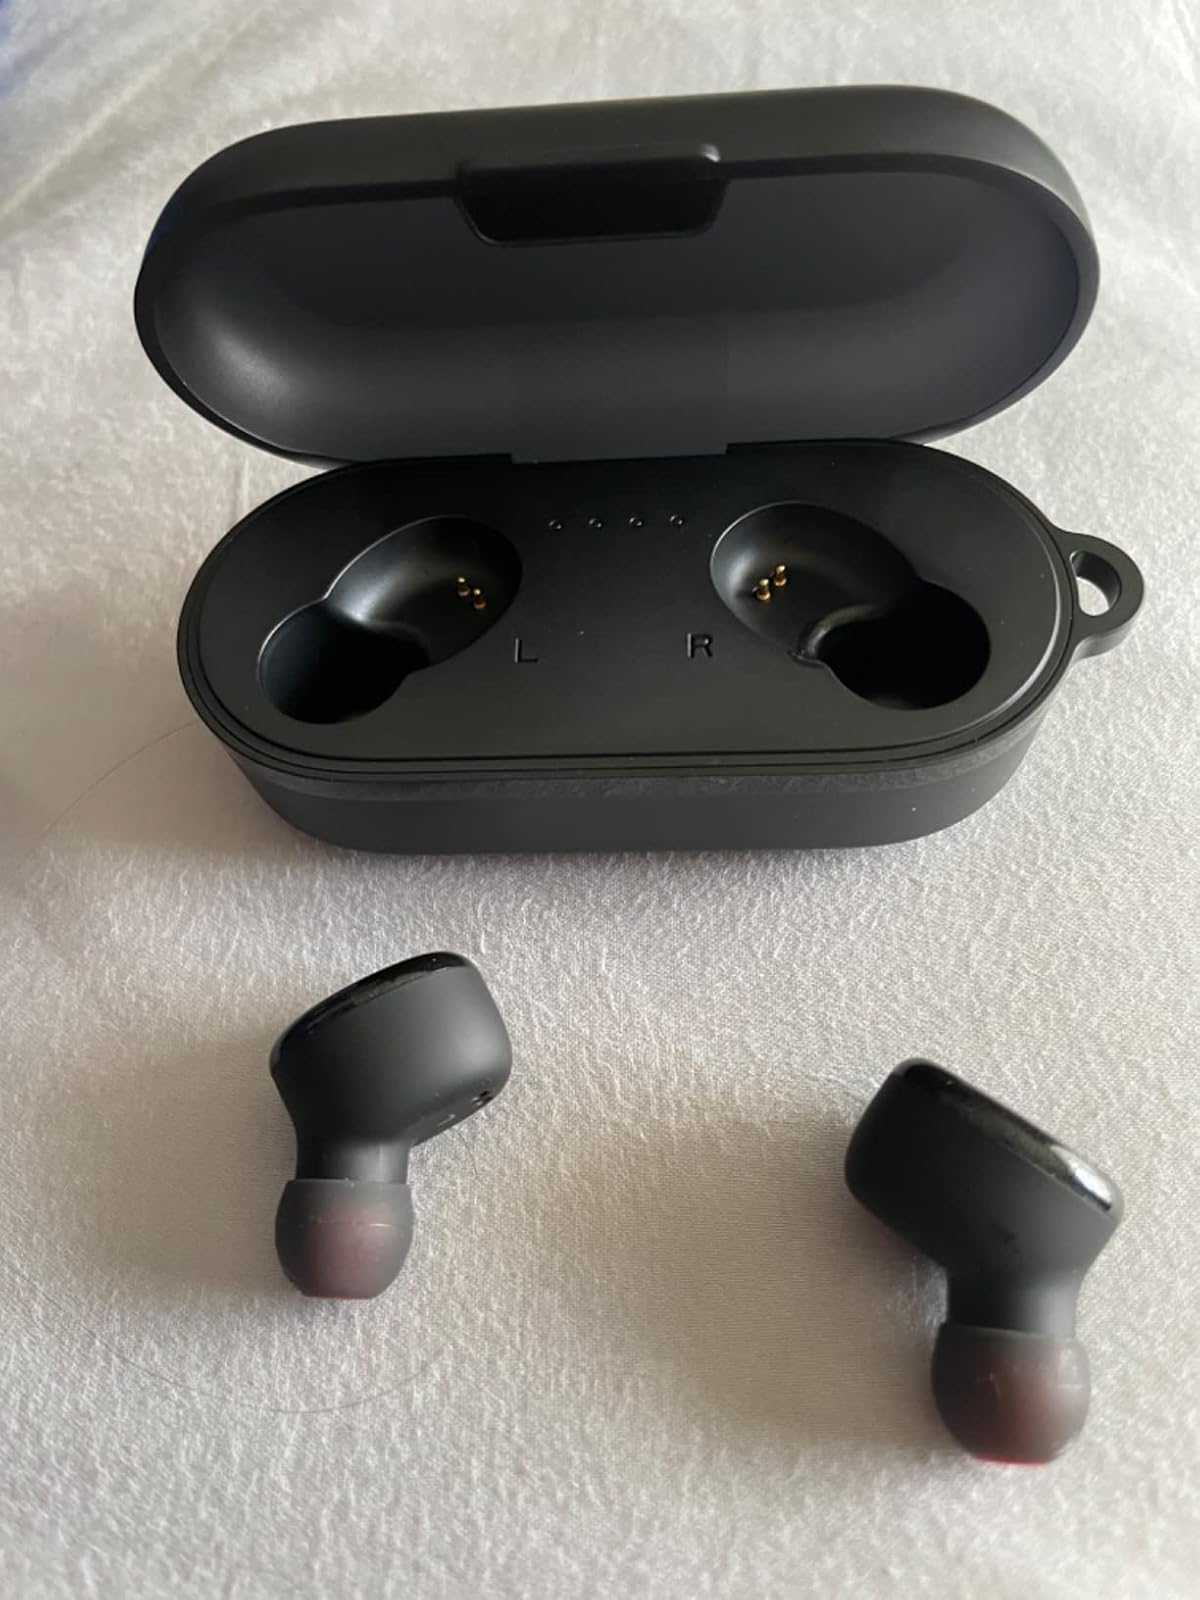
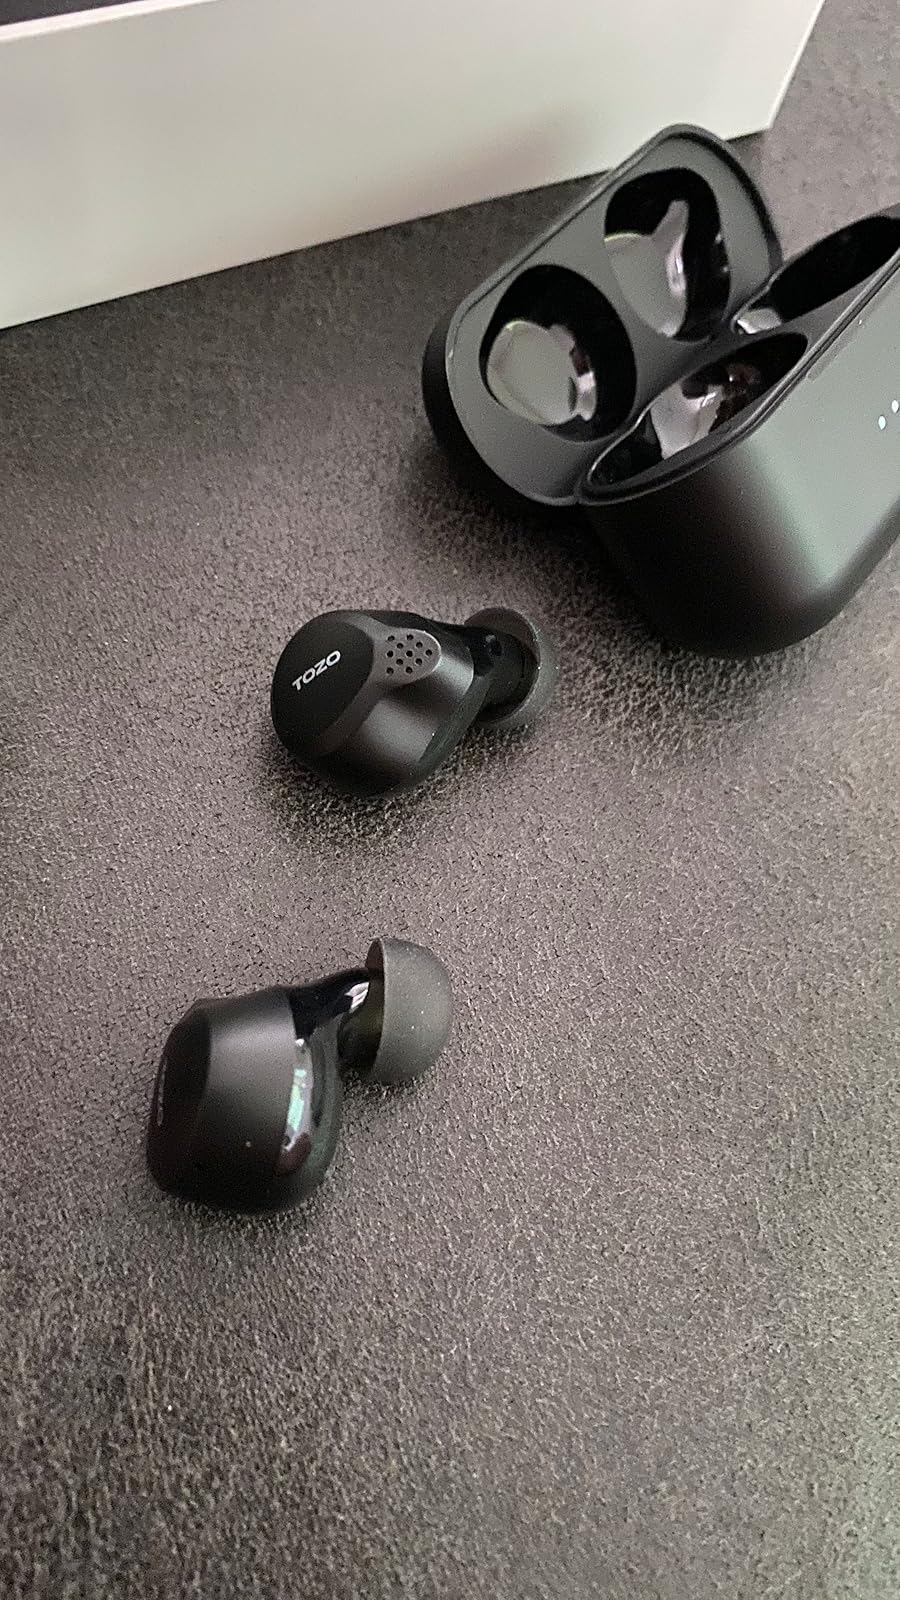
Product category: earbuds
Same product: no